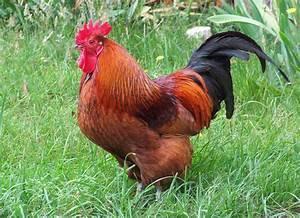
chicken